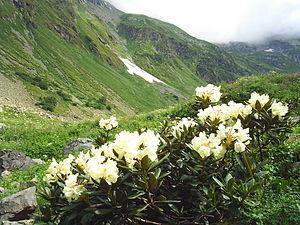
La réserve naturelle et biosphérique d'État du Caucase est une réserve naturelle située dans le Caucase de l'Ouest dans la fédération de Russie. Elle est inscrite à la liste du patrimoine protégé de l'Unesco. C'est le territoire naturel le plus étendu et le plus ancien qui ait bénéficié d'une protection de la part de l'État. Il s'étend dans les limites de trois sujets de la fédération de Russie: le kraï de Krasnodar, la république d'Adyguée et la Karatchaïévo-Tcherkessie. Il succède à la réserve naturelle des bisons du Caucase fondée le 12 mai 1924 et située dans le Caucase de l'Ouest et à la limite de la zone subtropicale de la mer Noire. Sa superficie est de plus de 280 000 hectares, dont 177 300 appartenant au kraï de Krasnodar. Il fait partie par une décision de l'Unesco du 19 février 1979 du réseau mondial des réserves de biosphère. En 1999, il a été inscrit à la liste du patrimoine mondial.